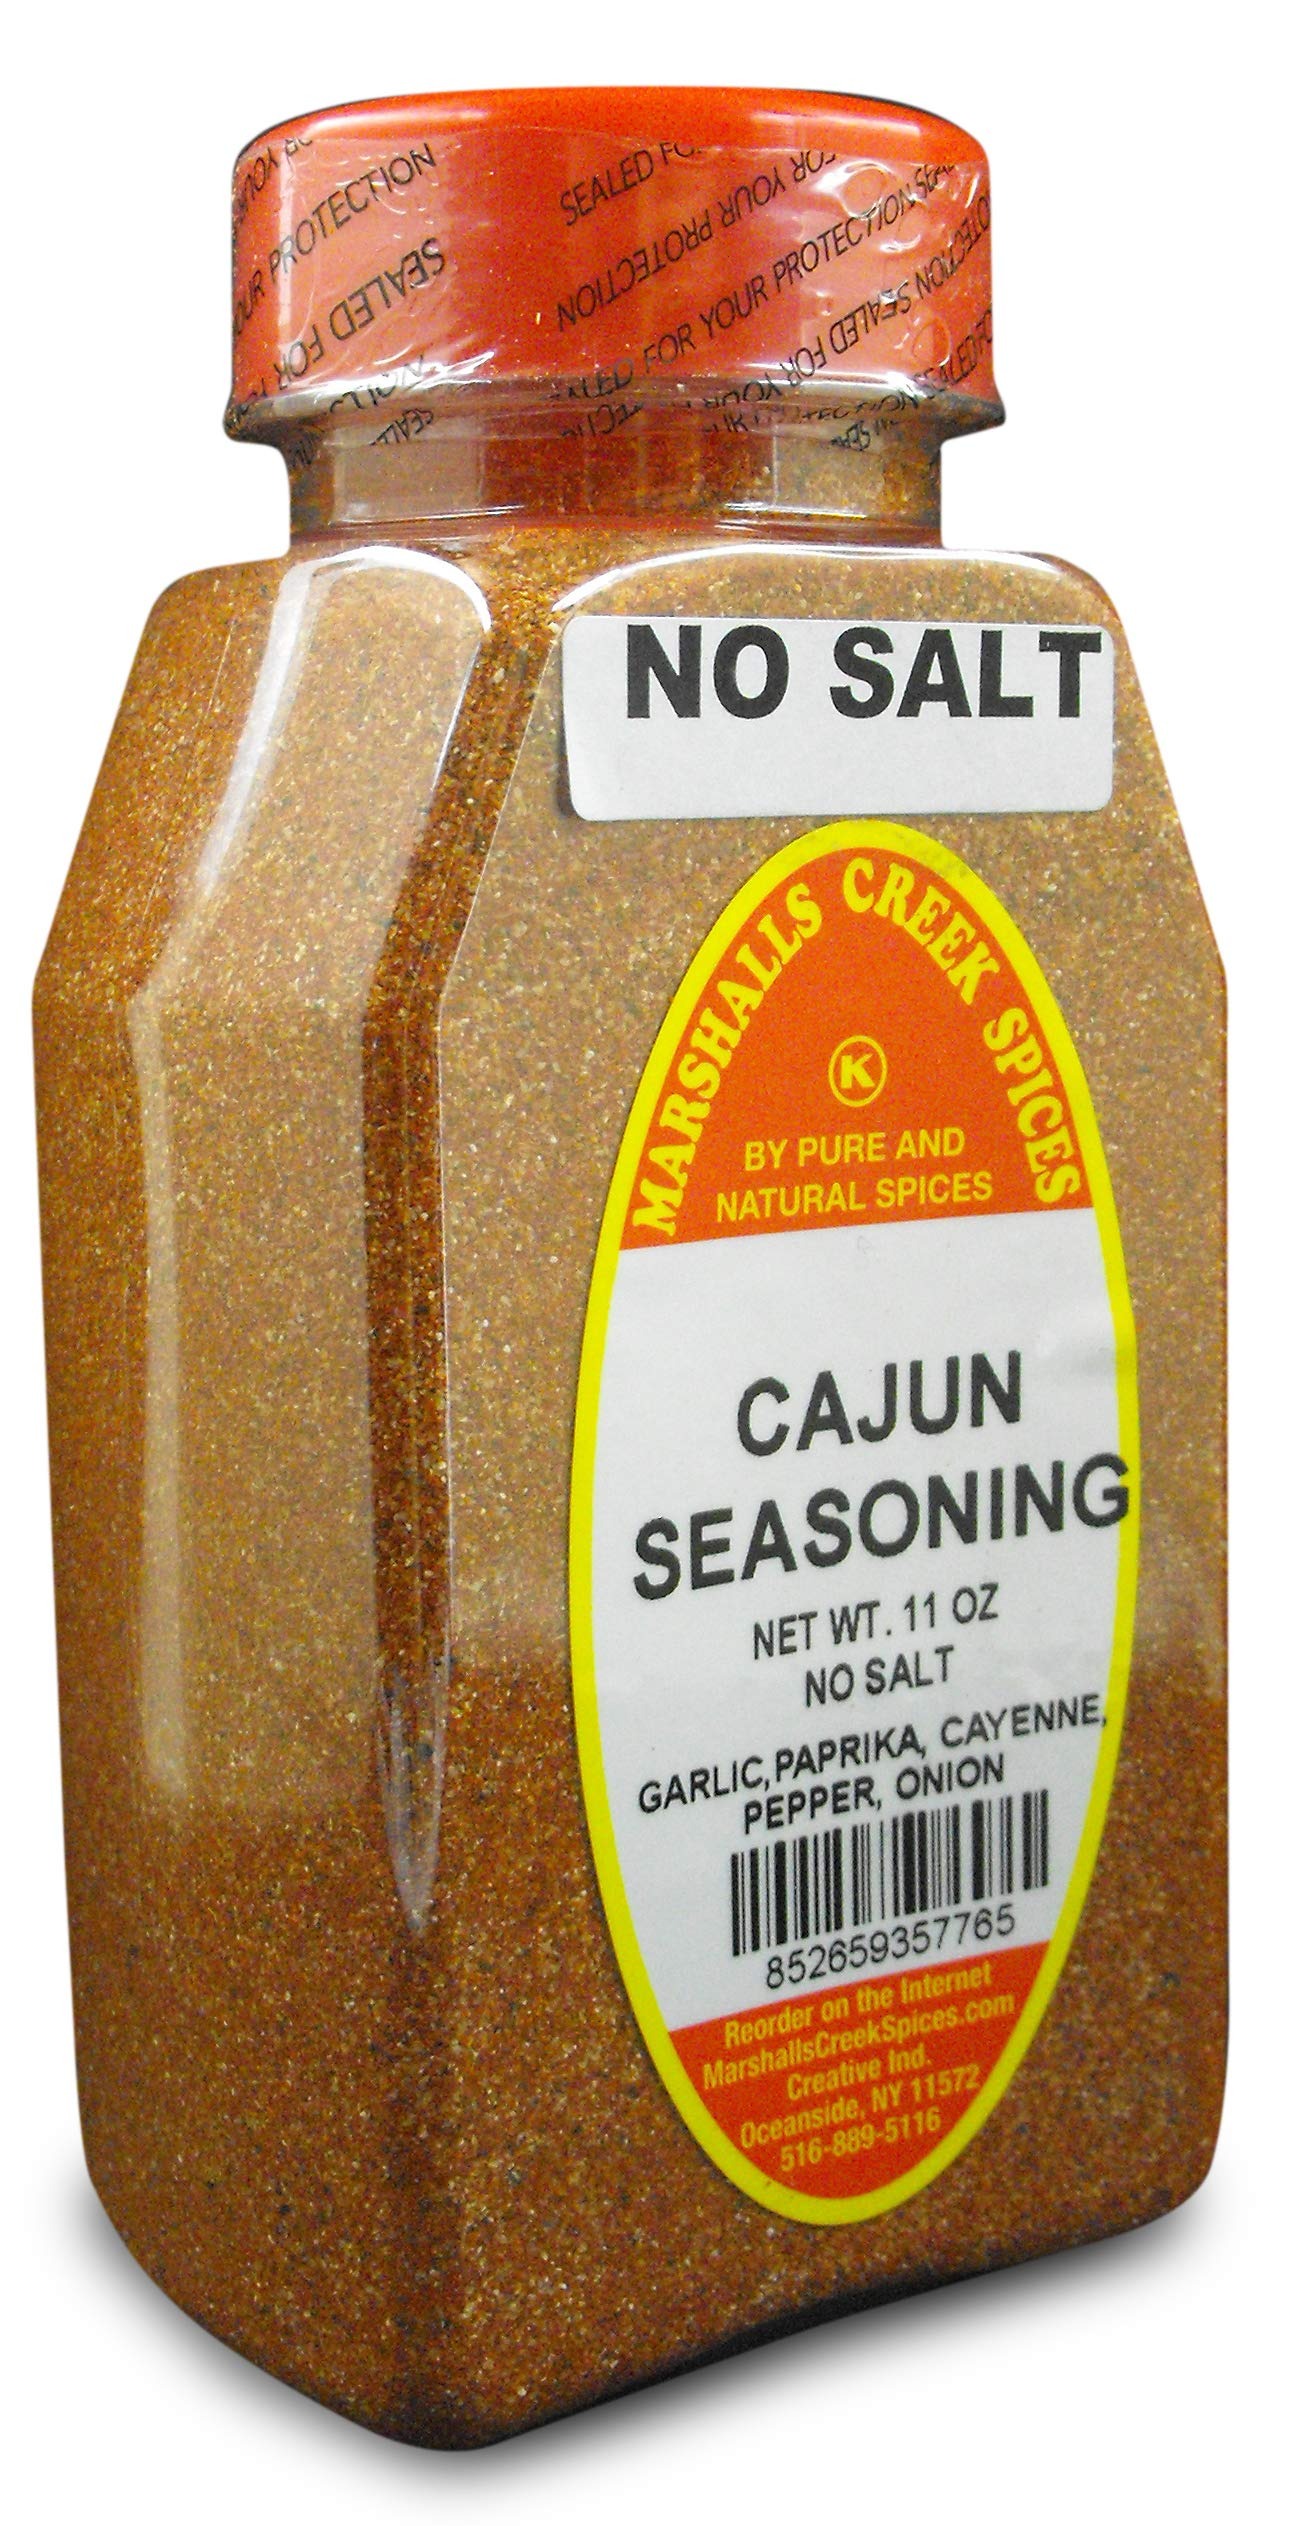
Item Name: Marshall’s Creek Spices New Size Seasoning, Cajun No Salt, 11 Ounce
Bullet Point 1: No Fillers
Bullet Point 2: No MSG
Bullet Point 3: All Natural
Bullet Point 4: Country of origin is United States
Value: 11.0
Unit: ounce

Price: 11.98